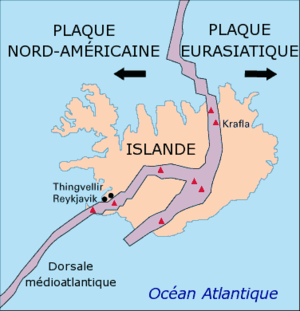
La dorsale de Reykjanes est une dorsale constituant une portion de la dorsale médio-atlantique. Elle s'étire au sud-ouest de l'Islande et tient son nom de la Reykjanesskagi qui constitue la partie émergée de cette dorsale sous la forme d'un rift.